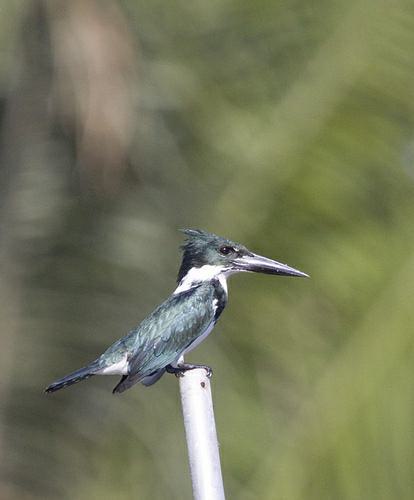
A photo of a green kingfisher